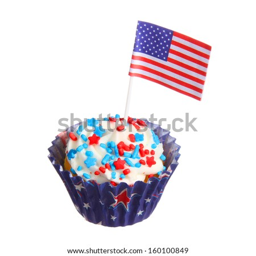
cupcake with american flag with red and blue sprinkles on the top , isolated on white background .